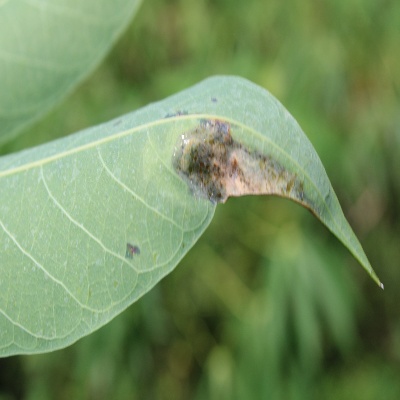
Crop: Cassava
Condition: bacterial blight